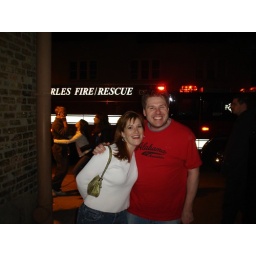
We got to see a girl rushed out of the bar by the paramedics.